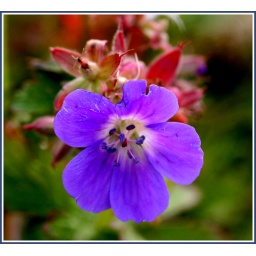
Newborn flower in september at 900 meters over sealevel. Reason is hot spring and warm water